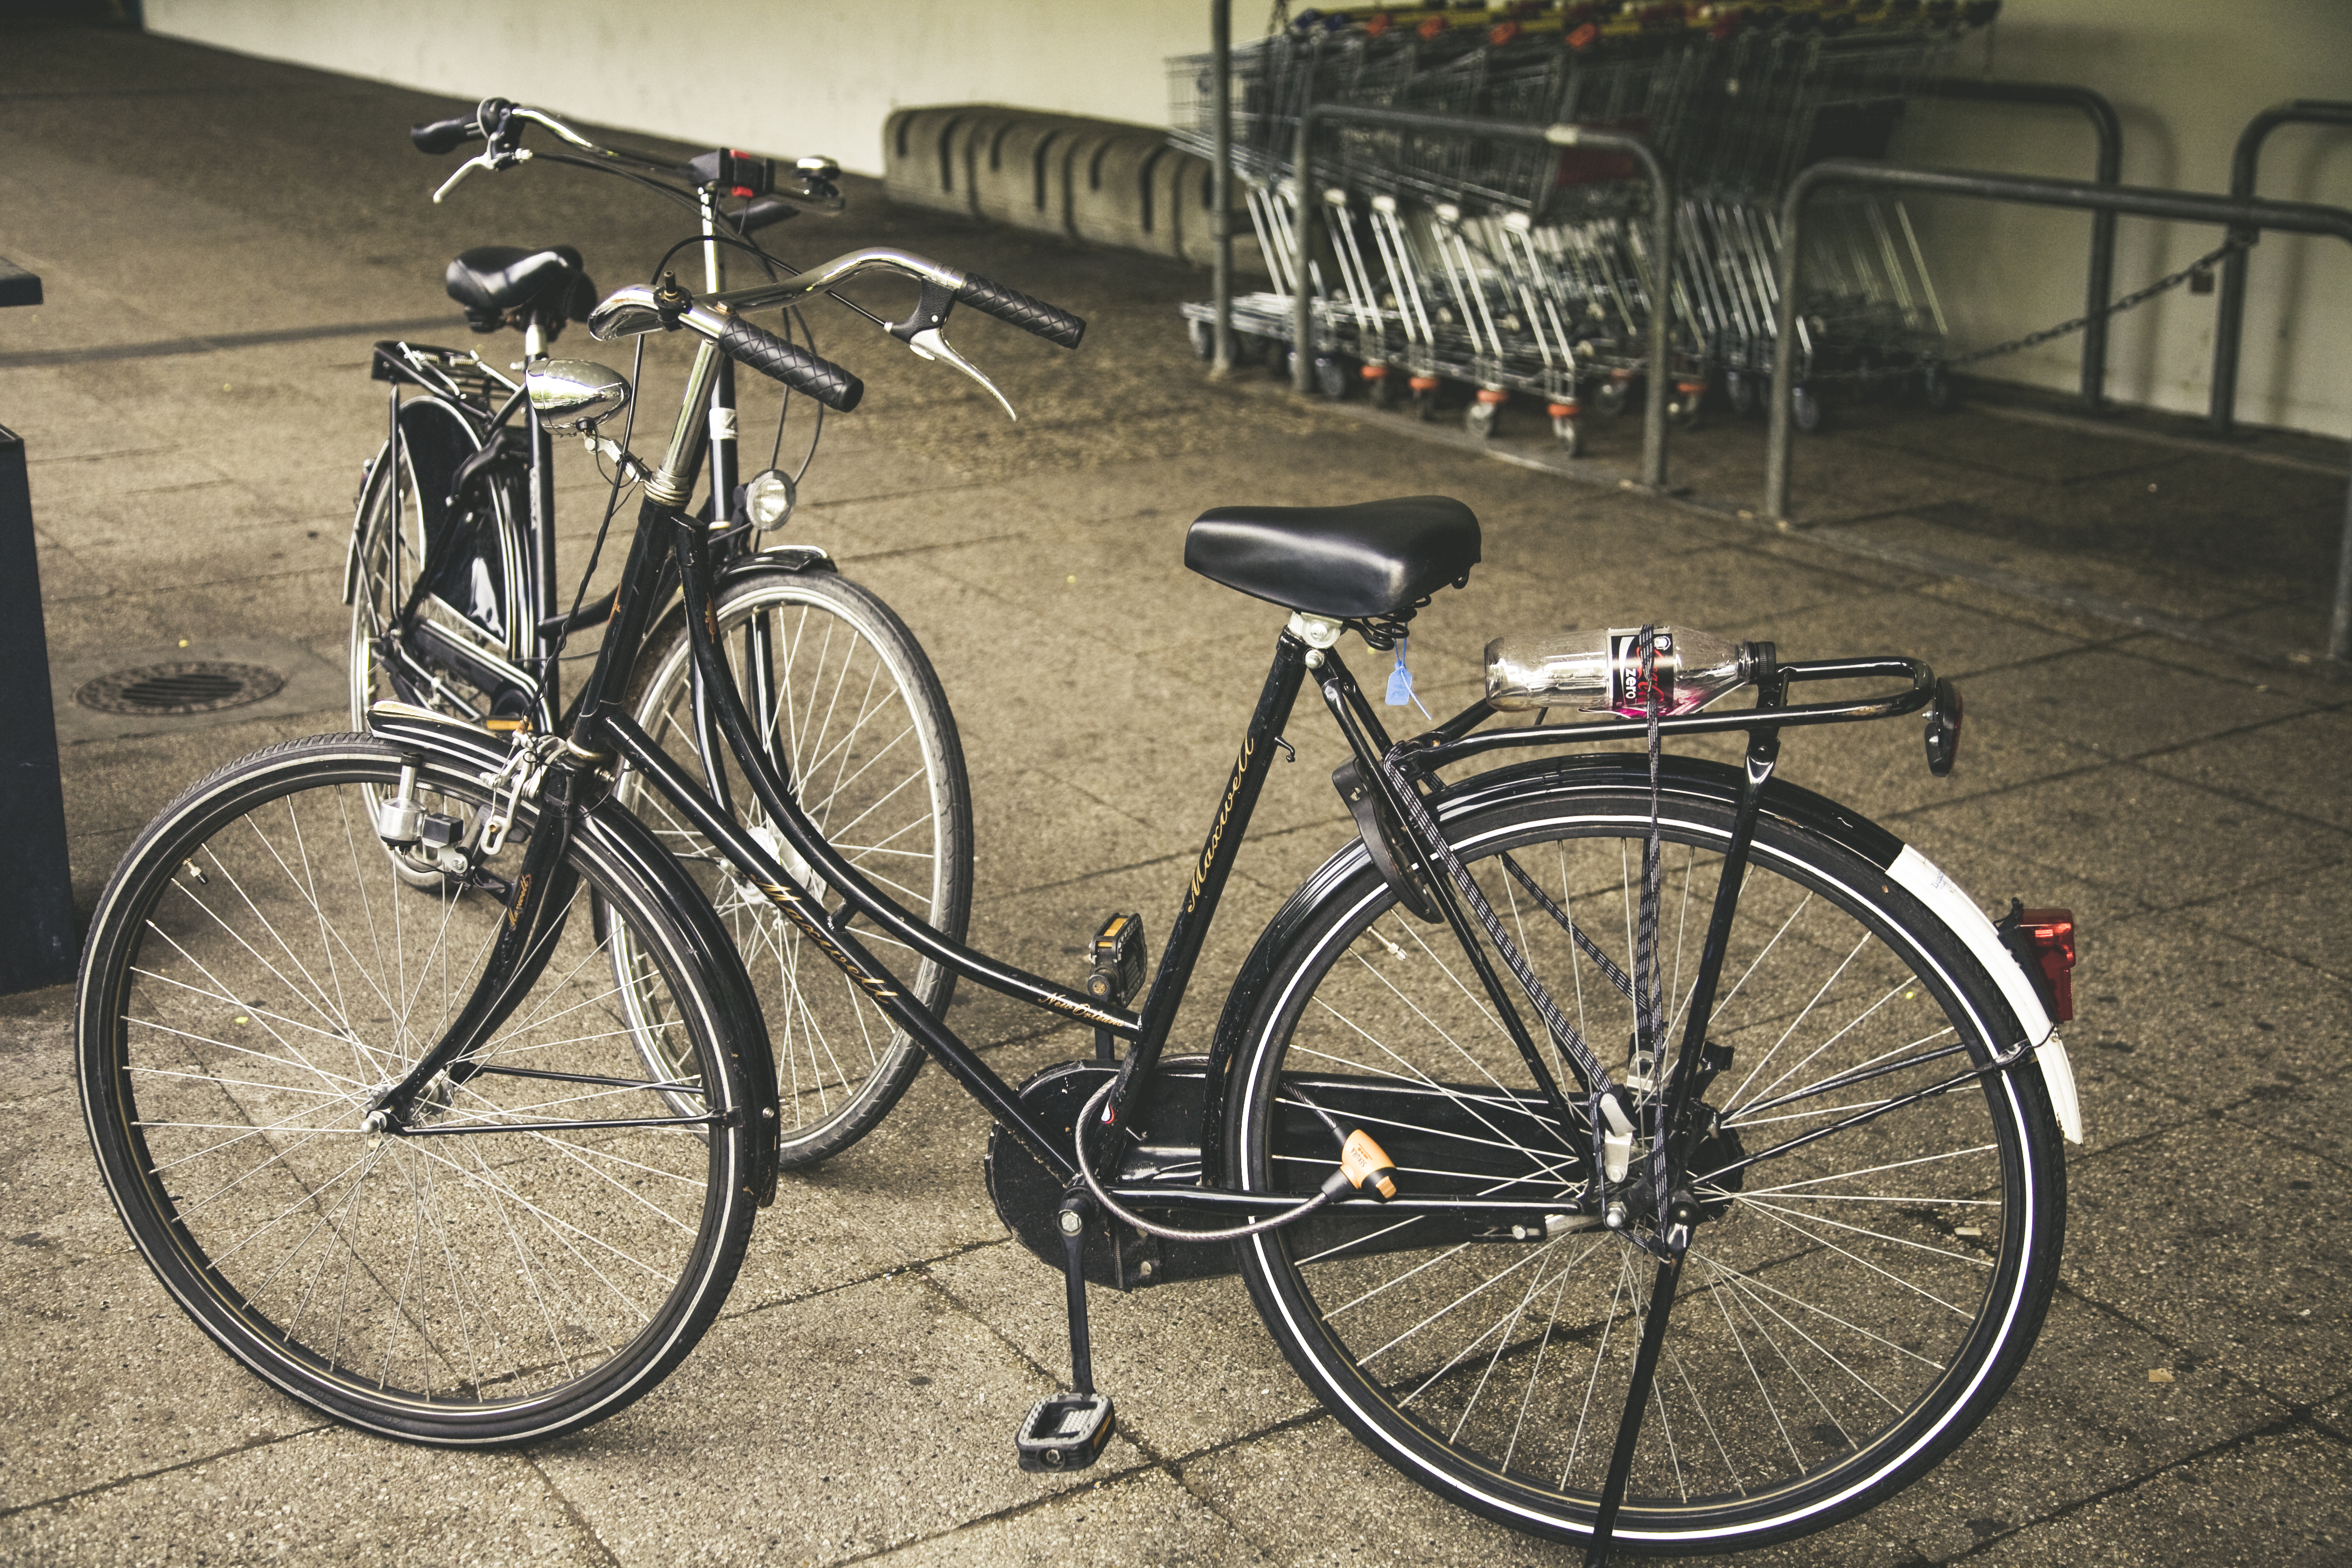
wheel, bicycle, transportation, vehicle, sports equipment, cycling, bicycles, wheels, bikes, land vehicle, cyclo cross bicycle, road bicycle, racing bicycle, hybrid bicycle